Leicestershire County Cricket Club

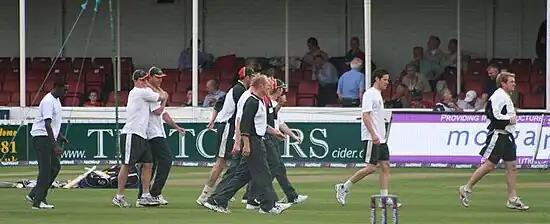
Members of the 2007 squad warming up

The Leicestershire Sub Academy is designed for young cricketers who have potential to play at the highest level. It is also called the EPP (Emerging Player Programme). Many players who are involved in this set up move on to the LCCC academy, where they will play matches against academies from other counties.